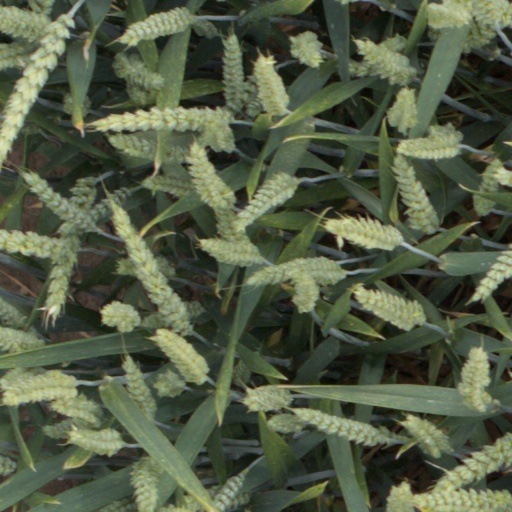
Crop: wheat